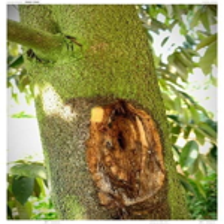
Label: stem_cracking_ gummosis